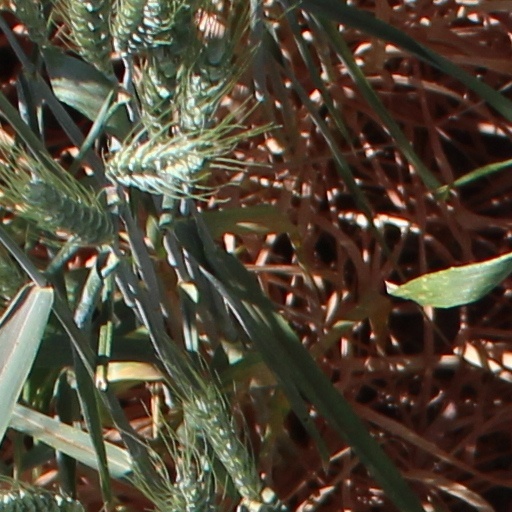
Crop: wheat